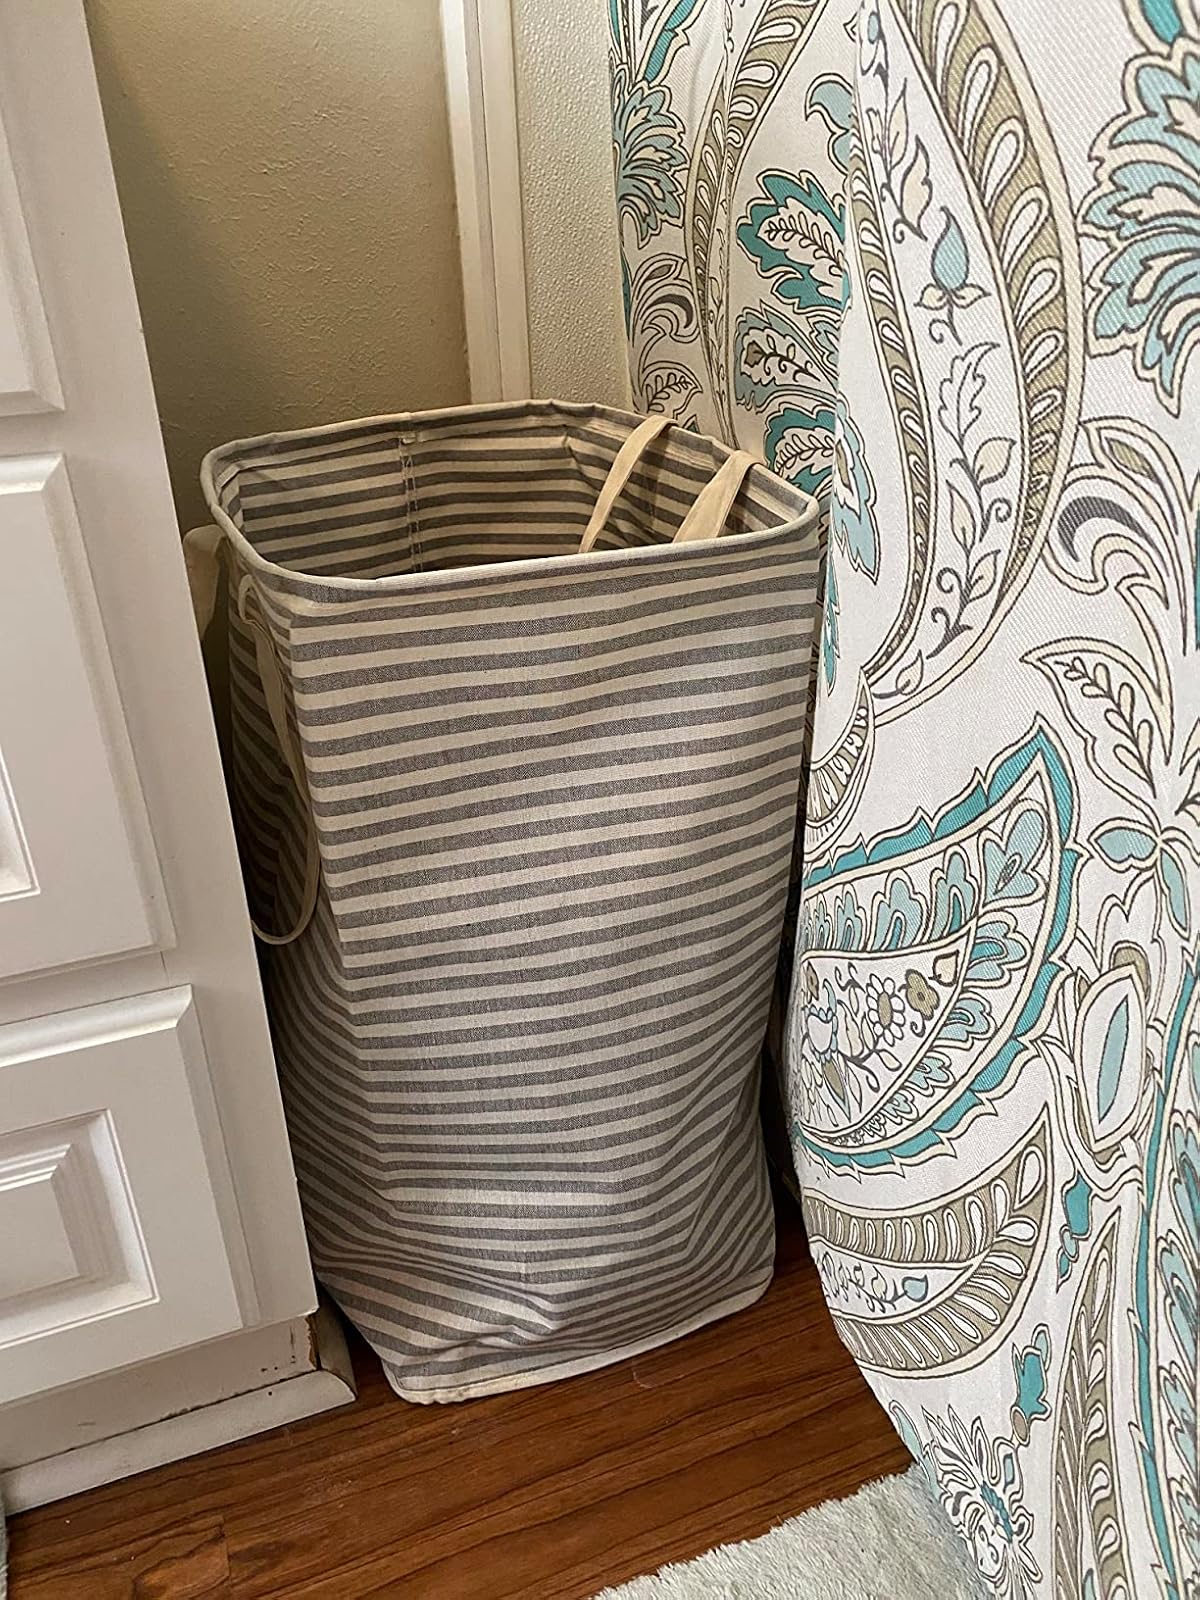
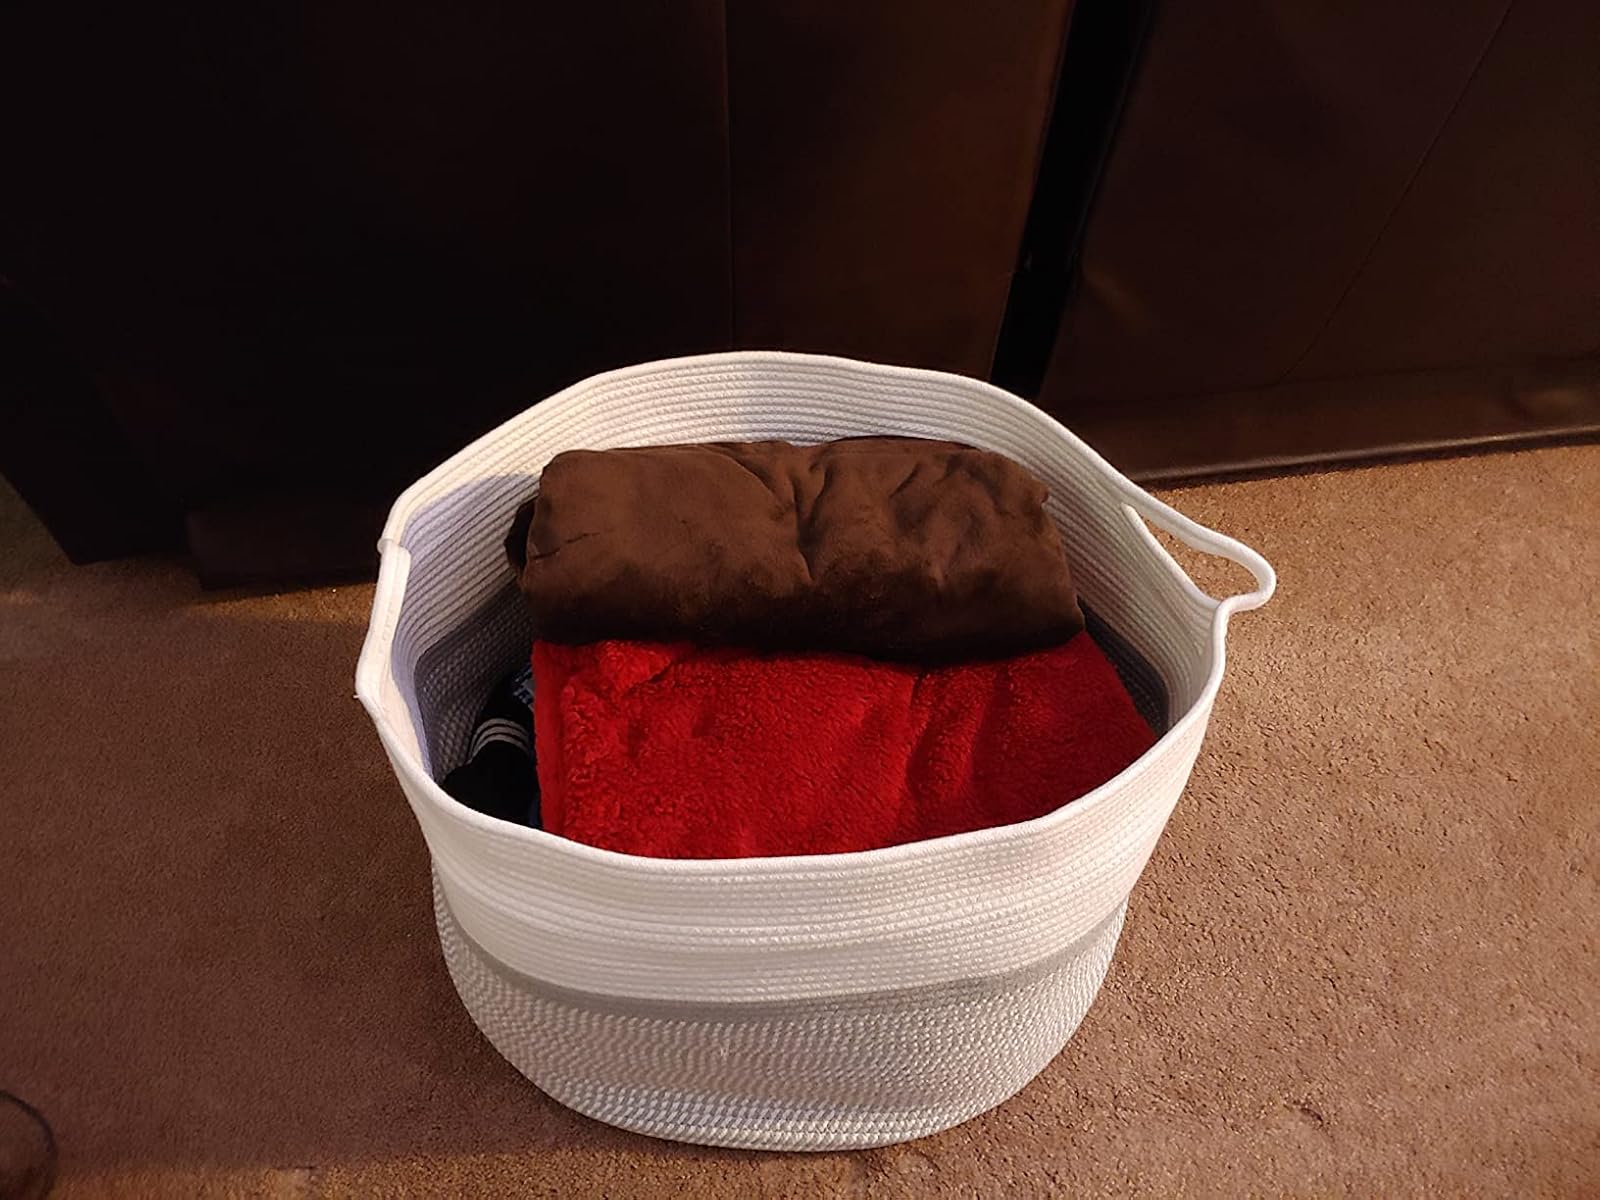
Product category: items_hamper
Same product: no